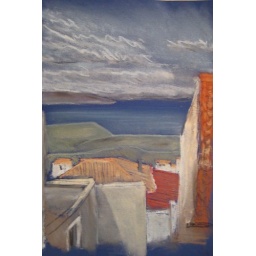
View from my bedroom window over the town.